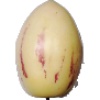
Label: pepino